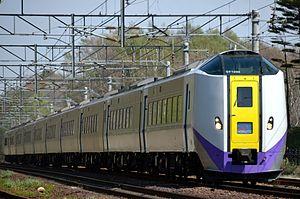
La ligne principale Muroran est une ligne ferroviaire de la compagnie JR Hokkaido située sur l'île d'Hokkaidō au Japon. Elle relie la gare d'Oshamambe à la gare d'Iwamizawa. La carte sans contact Kitaca est acceptée uniquement entre les gares de Tomakomai et Numanohata.